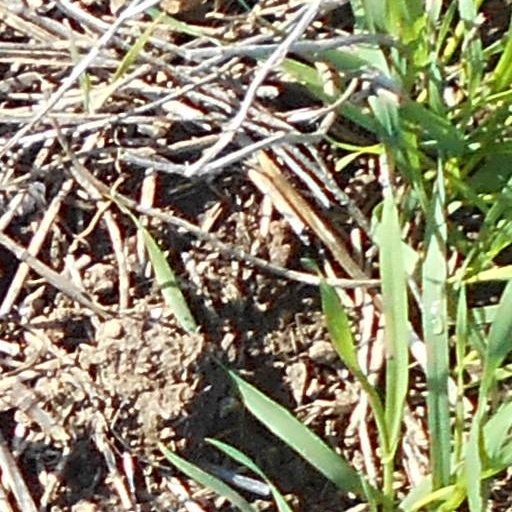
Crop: wheat